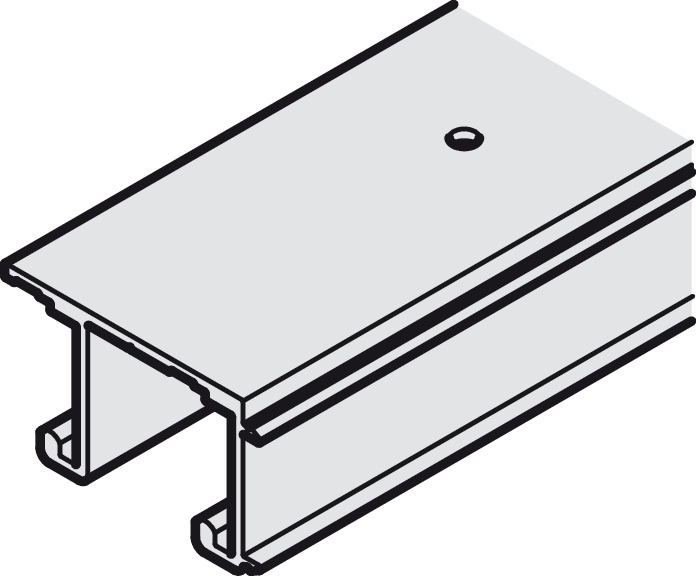
Hafele Aluminum Doble Running Track, for Hawa Combino IF/MF, Pre-Drilled Screw Mounting, 3500 mm length
Brand: Hafele
Category: Sporting Goods > Athletics > Track & Field > Track & Field Training Aids > Track & Field Stopwatch Systems